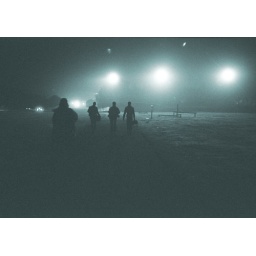
The space ship hovering above the Walsall Illuminations car park was a impressive end to the night